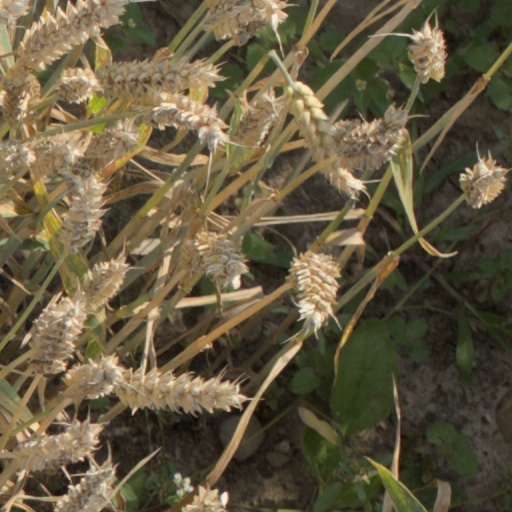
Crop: wheat